Shibli al-Aysami

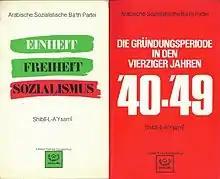
Shibli al-Aysami's books about concepts and history of the Ba'ath Party were translated into several languages, for example into German: "Einheit, Freiheit, Sozialismus" (Unity, Freedom, Socialism) and "Die Gründungsperiode in den vierziger Jahren" (The founding period in the 1940s)

On 4 June 2011, during a visit to Lebanon, al-Aysami was kidnapped by unknown militants and is presumed dead. His family accused the Syrian government of Bashar al-Assad for the kidnapping, after many witnesses came forth with evidence, however the Lebanese government did not act swiftly against the Syrian government. The Syrian government, however, blamed the Lebanese Druze leader Walid Jumblatt.